Chicago Pneumatic

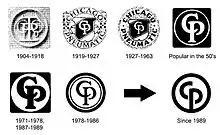
Evolution of Chicago Pneumatic Logo since 1904

In 1943, The Saturday Evening Post published a cover picture by Norman Rockwell portraying a female aircraft worker, Rosie the Riveter, eating her lunch with a CP riveting hammer in her lap.